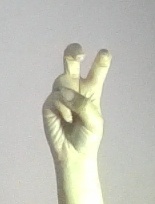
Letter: toot